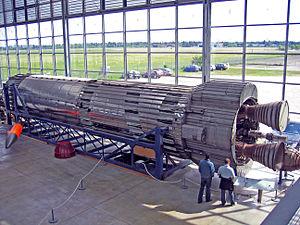
Le Blue Streak est un missile balistique britannique dont le développement a été abandonné en 1960 et qui a été reconverti comme premier étage du lanceur Europa.
Le programme spatial français regroupe l'ensemble des activités spatiales civiles ou militaires françaises. Celles-ci s'exercent majoritairement depuis les années 1970 dans un cadre multinational, en particulier au sein de l'Agence spatiale européenne qui coordonne le programme spatial européen. Le Centre national d'études spatiales est chargé de mettre en œuvre la politique spatiale et dispose à cet effet d'un budget de 1 698 millions d'euros en 2004 dont 685 millions sont reversés à l'Agence européenne au titre des programmes menés sous sa tutelle. En 2011, le budget du CNES est de 2,015 milliards d'euros dont 755 millions reversés à l'ESA. En 2012, le budget du CNES diminue à 1,911 milliard d'euros pendant que la contribution à l'ESA augmente à 770 millions.